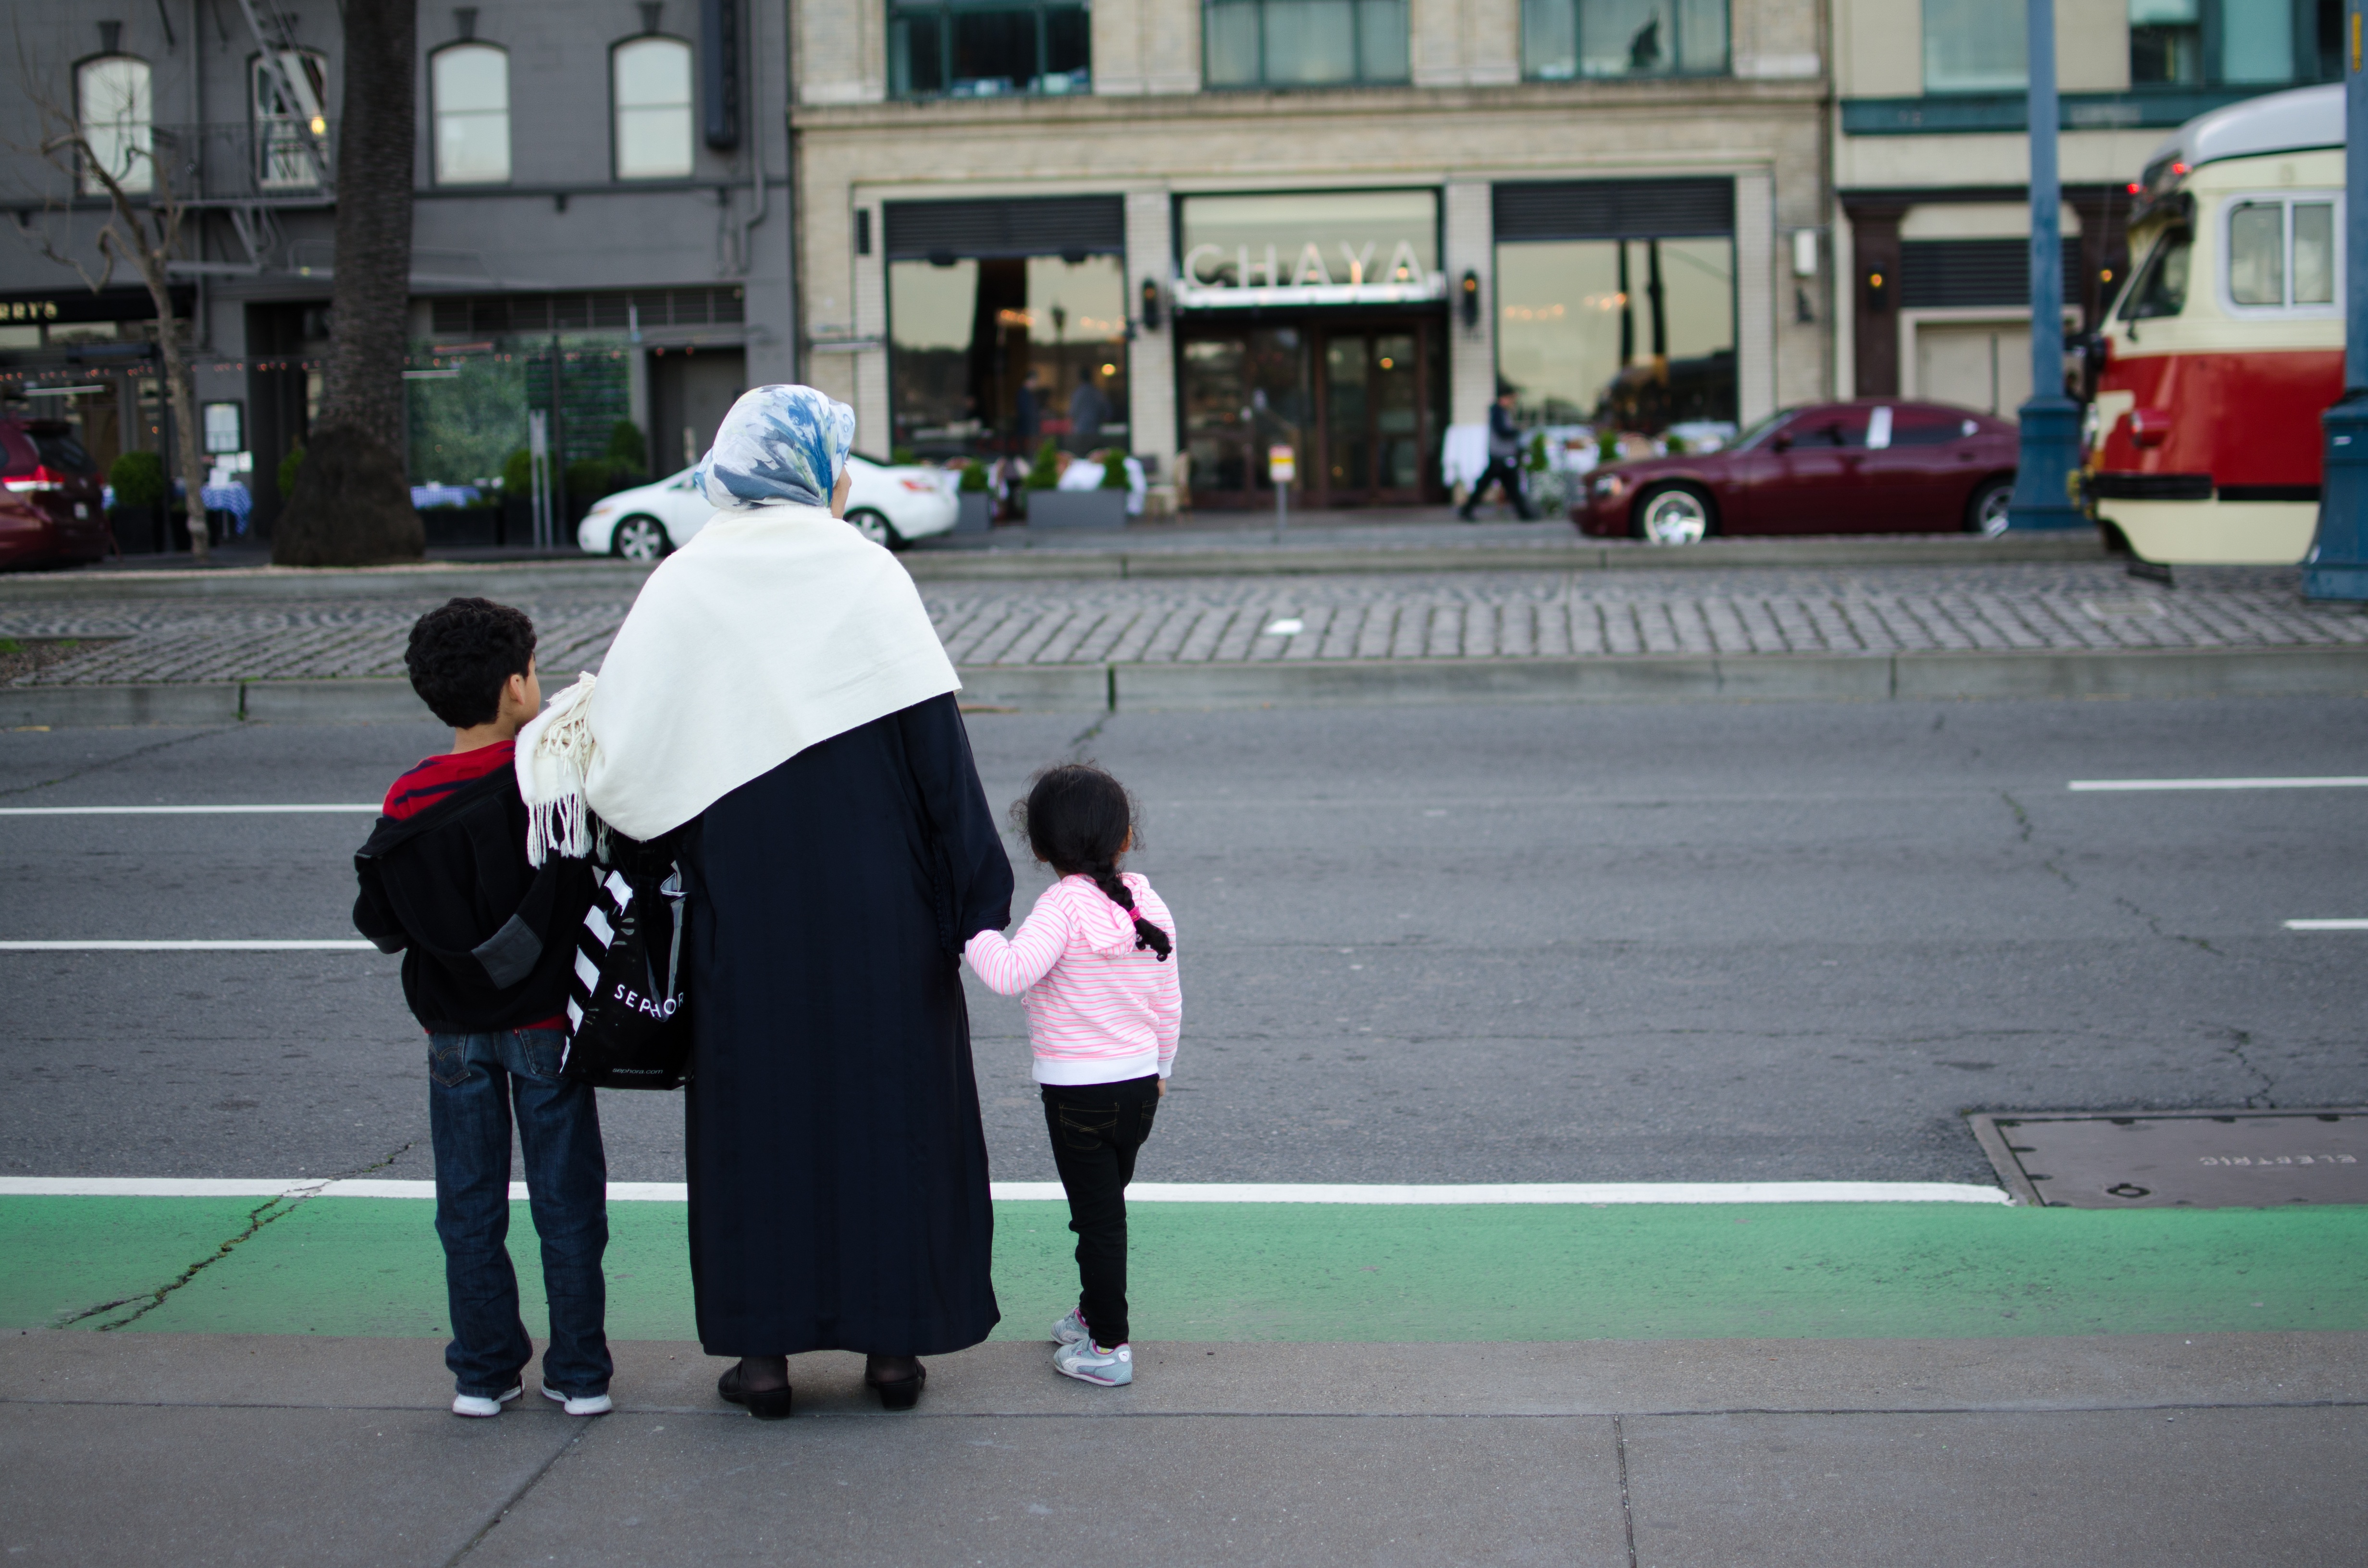
pedestrian, people, woman, road, street, motherhood, family, children, infrastructure, day, refugees, migrants, pedestrian crossing, muslims